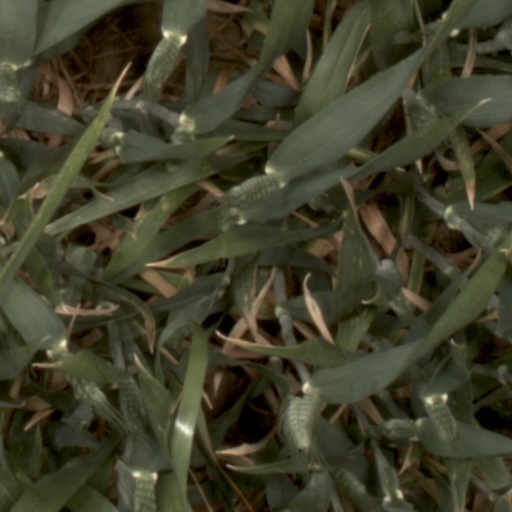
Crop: wheat